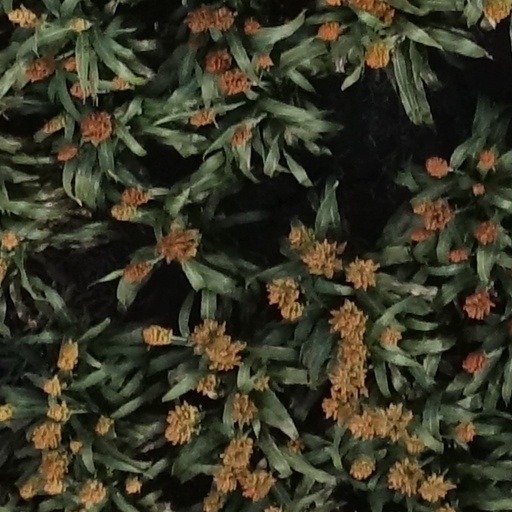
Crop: sorghum